Henry Wrigley

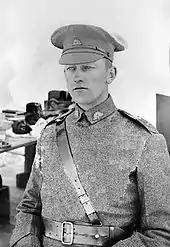
Half portrait of young man in military uniform with peaked cap

Henry Neilson Wrigley was born on 21 April 1892 in Collingwood, a suburb of Melbourne, to Henry and Beatrice Wrigley. He was educated at Richmond Central School and at Melbourne High School, where he joined the cadets. Studying at the University of Melbourne, he became a state school teacher and a member of the militia before the outbreak of World War I. He joined the Australian Flying Corps (AFC) on 5 October 1916. Wrigley trained as a pilot under the tutelage of Lieutenant Eric Harrison at Central Flying School in Point Cook, Victoria, before departing Melbourne on 25 October aboard a troopship bound for Europe.